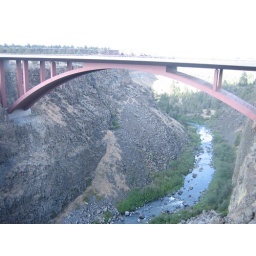
New highway bridge over the Crooked River Gorge